Welland Canal

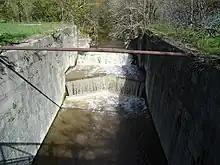
A lock of the second Welland Canal

In 1839 the government of Upper Canada approved the purchase of shares in the private canal company in response to the company's continuing financial problems in the face of the continental financial panic of 1837. The public buyout was completed in 1841, and work began to deepen the canal and to reduce the number of locks to 27, each . By 1846, a deep path was completed through the Welland Canal, and by 1848 that depth was extended the rest of the way to the Atlantic Ocean via the future path of the St. Lawrence Seaway.